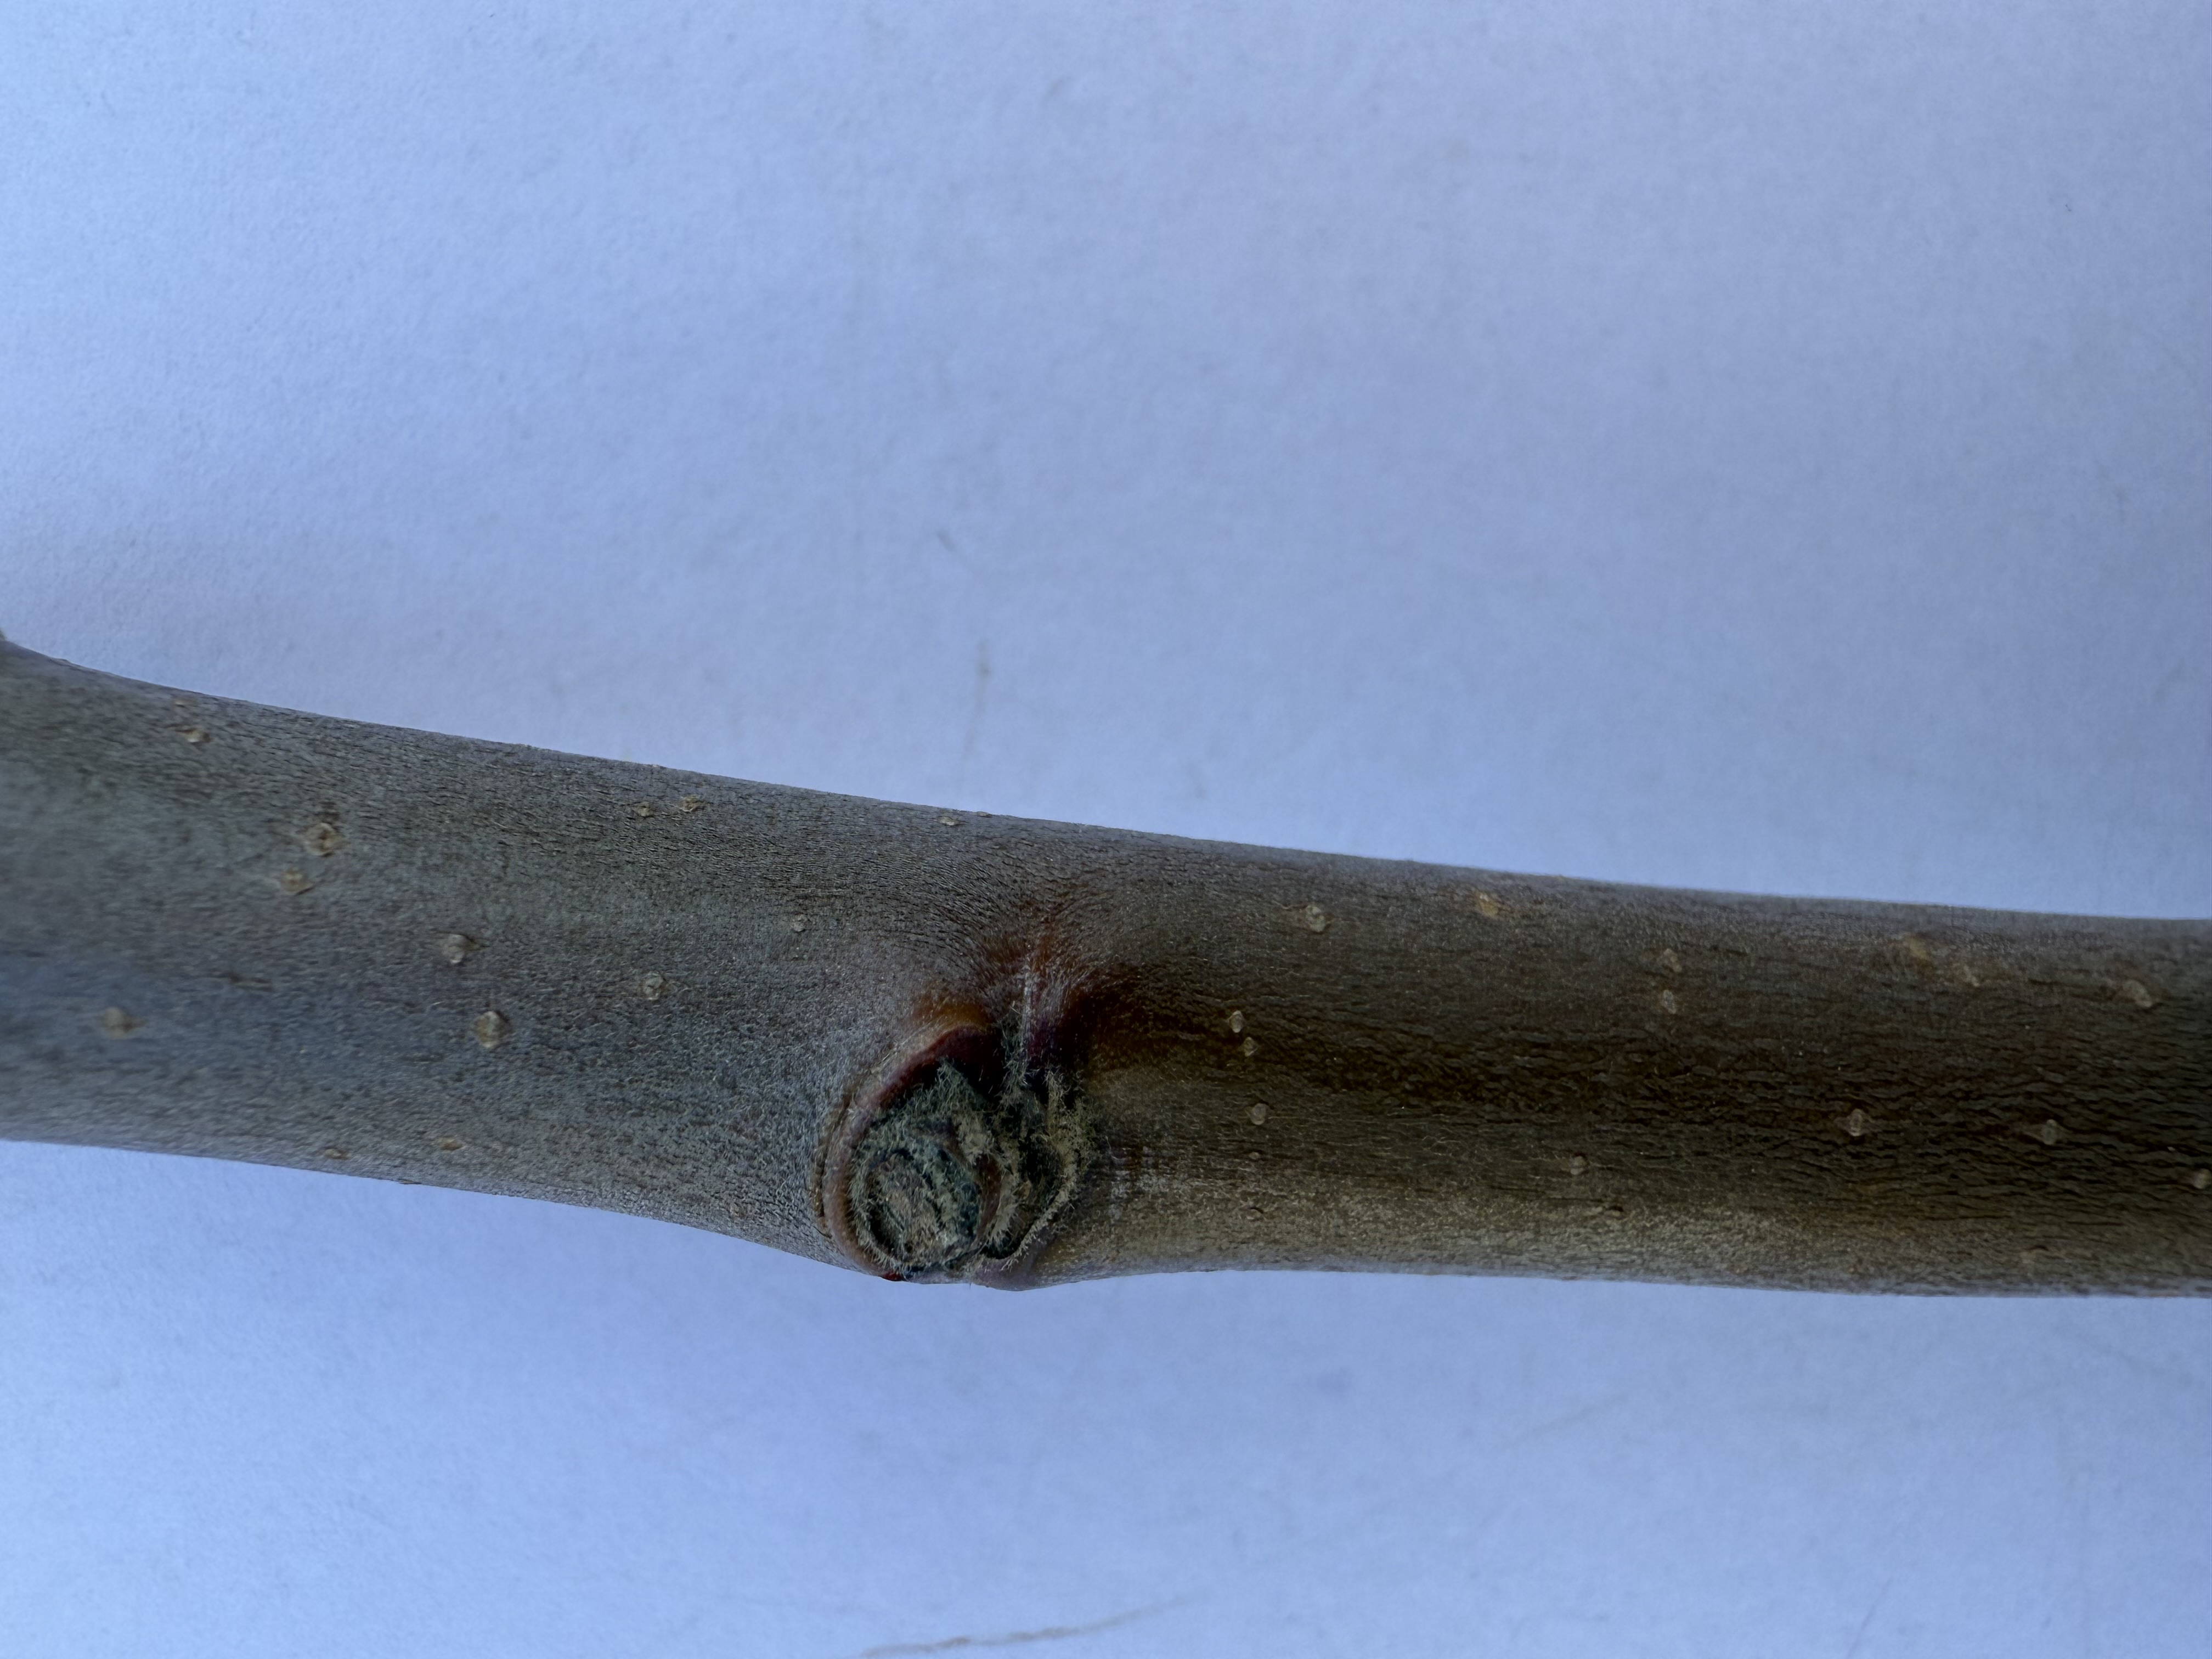
Variety: Amasya Apple